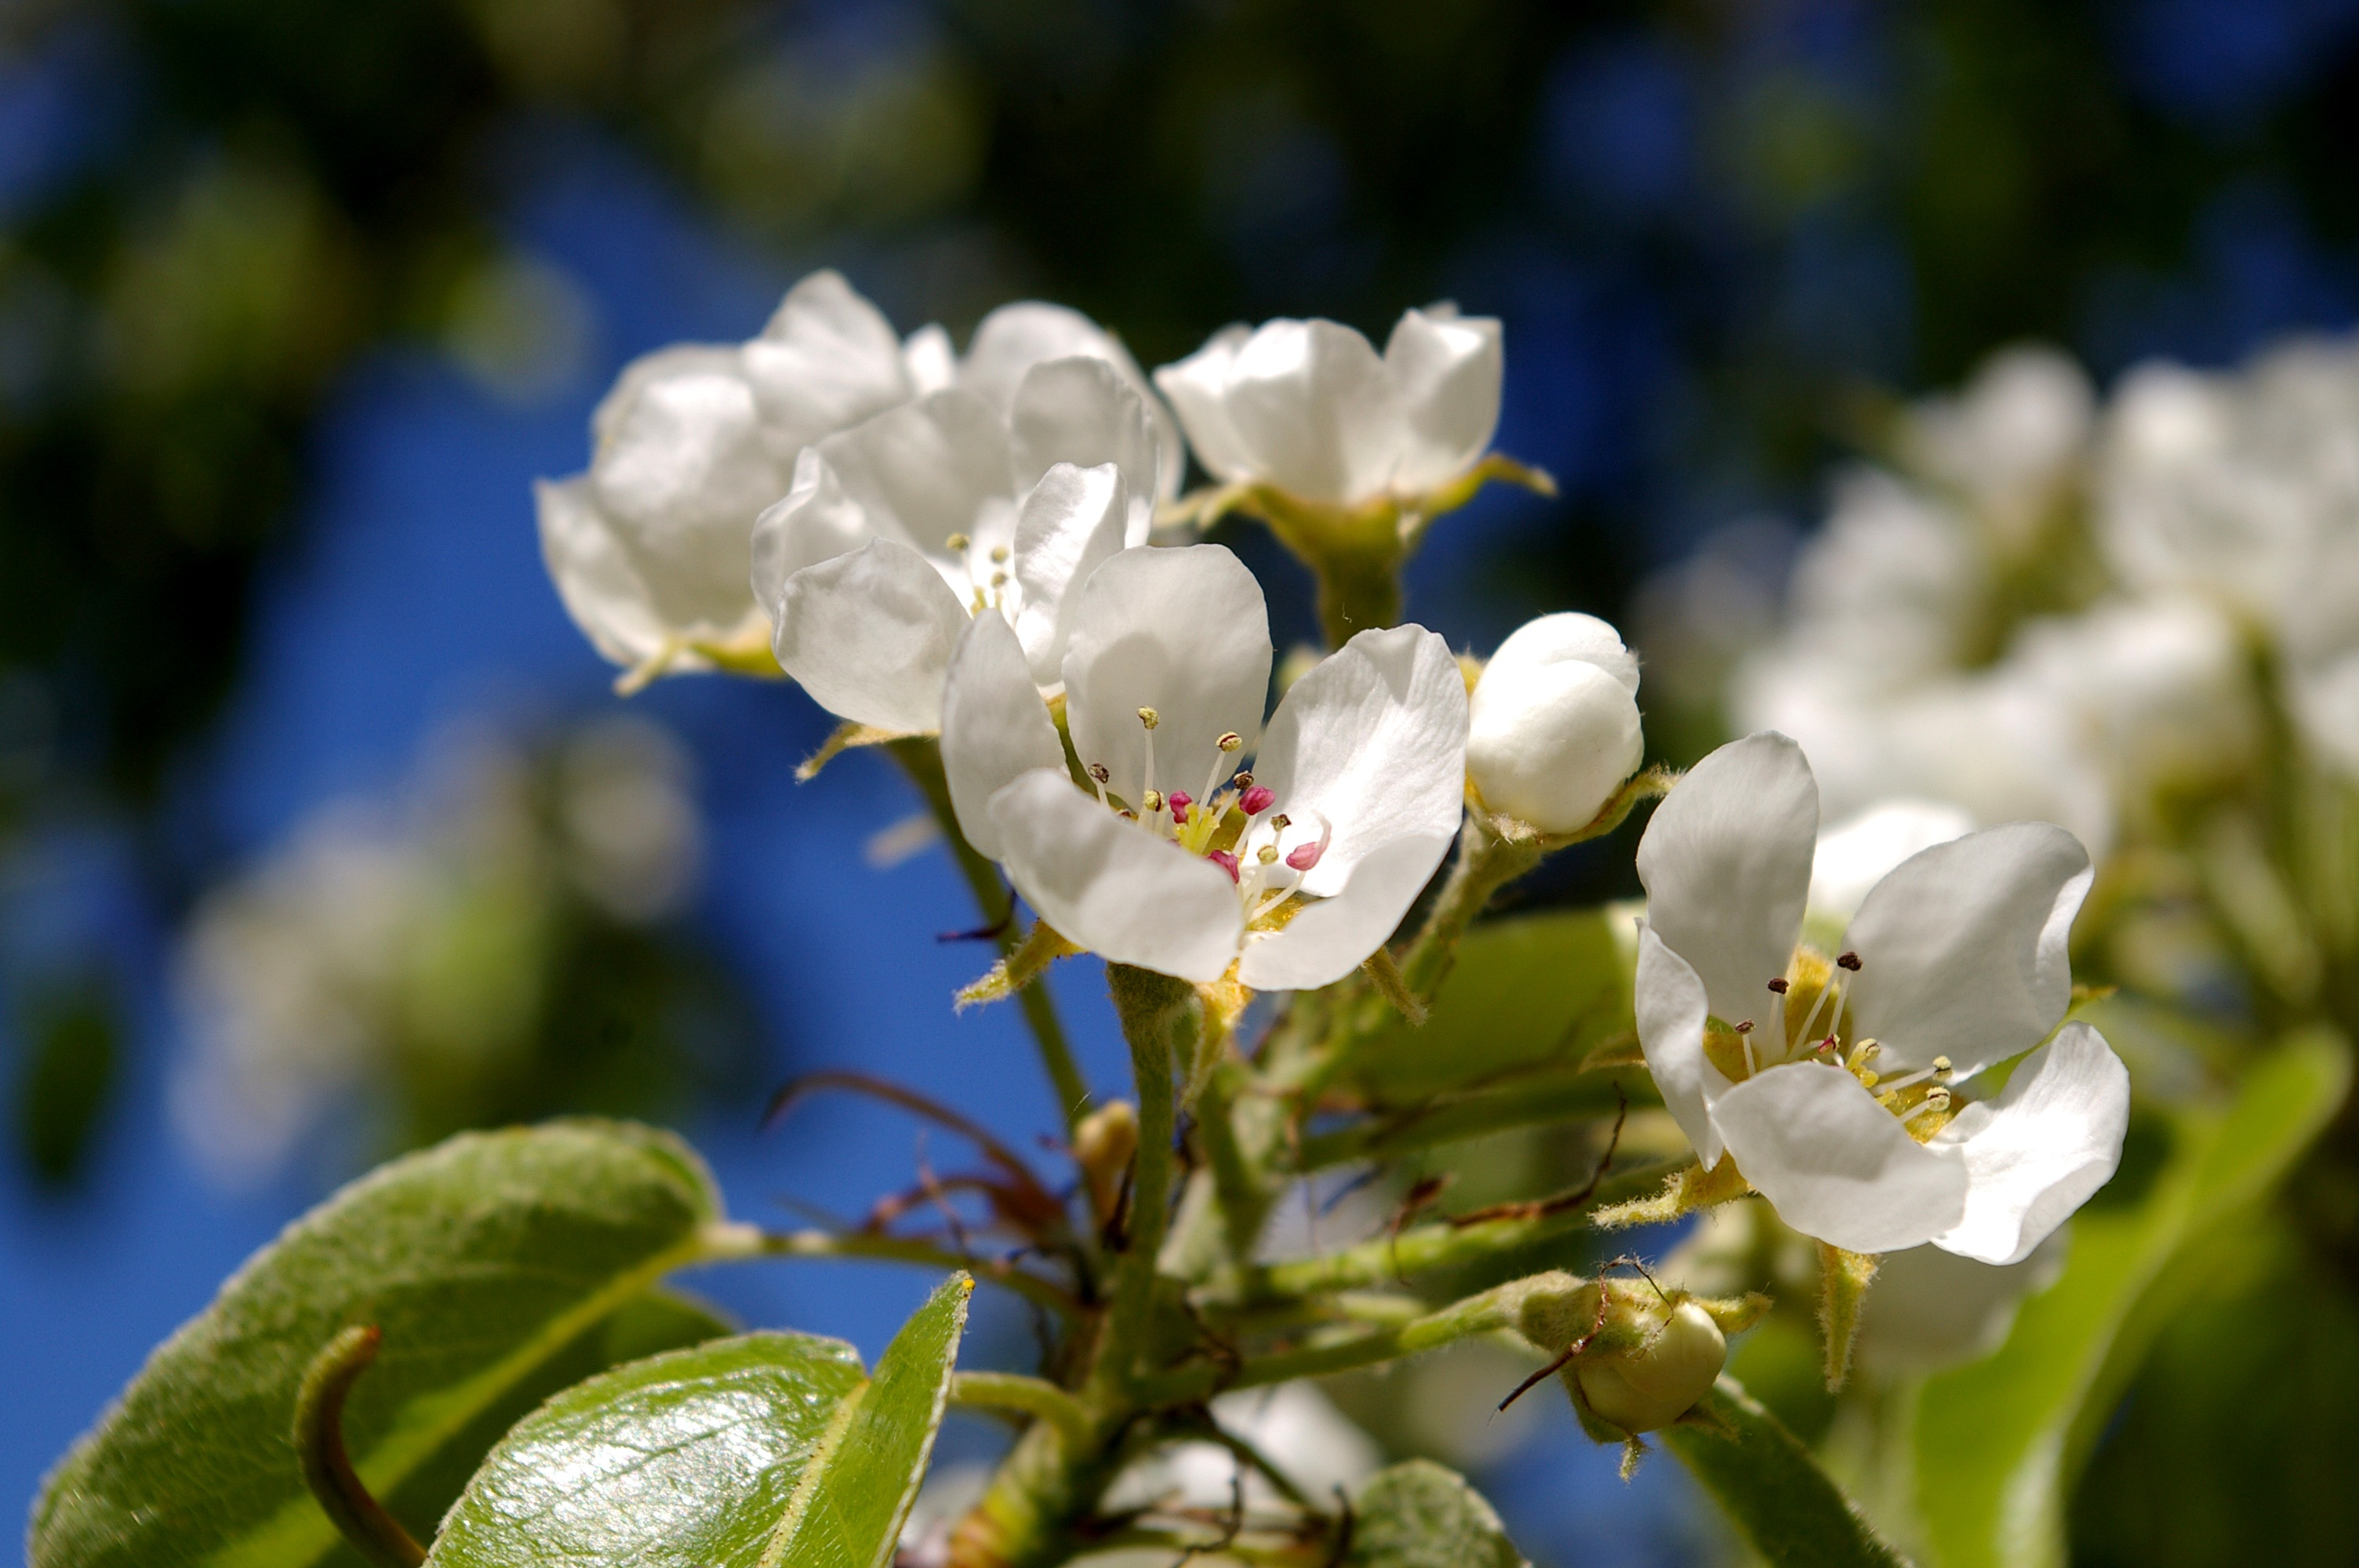
tree, nature, branch, blossom, plant, white, flower, petal, bloom, spring, green, produce, botany, garden, pear, flora, cherry blossom, wildflower, flowers, in bloom, sunny, petals, decorative, shrub, fruit tree, springtime, bud, time of year, full bloom, pear tree, macro photography, white flowers, blossomed, inflorescence, spring awakening, bl tenmeer, harbinger of spring, flowering plant, rose family, gardeners, flowering twig, fruit tree blossoming, spring fever, flourishing twig, land plant